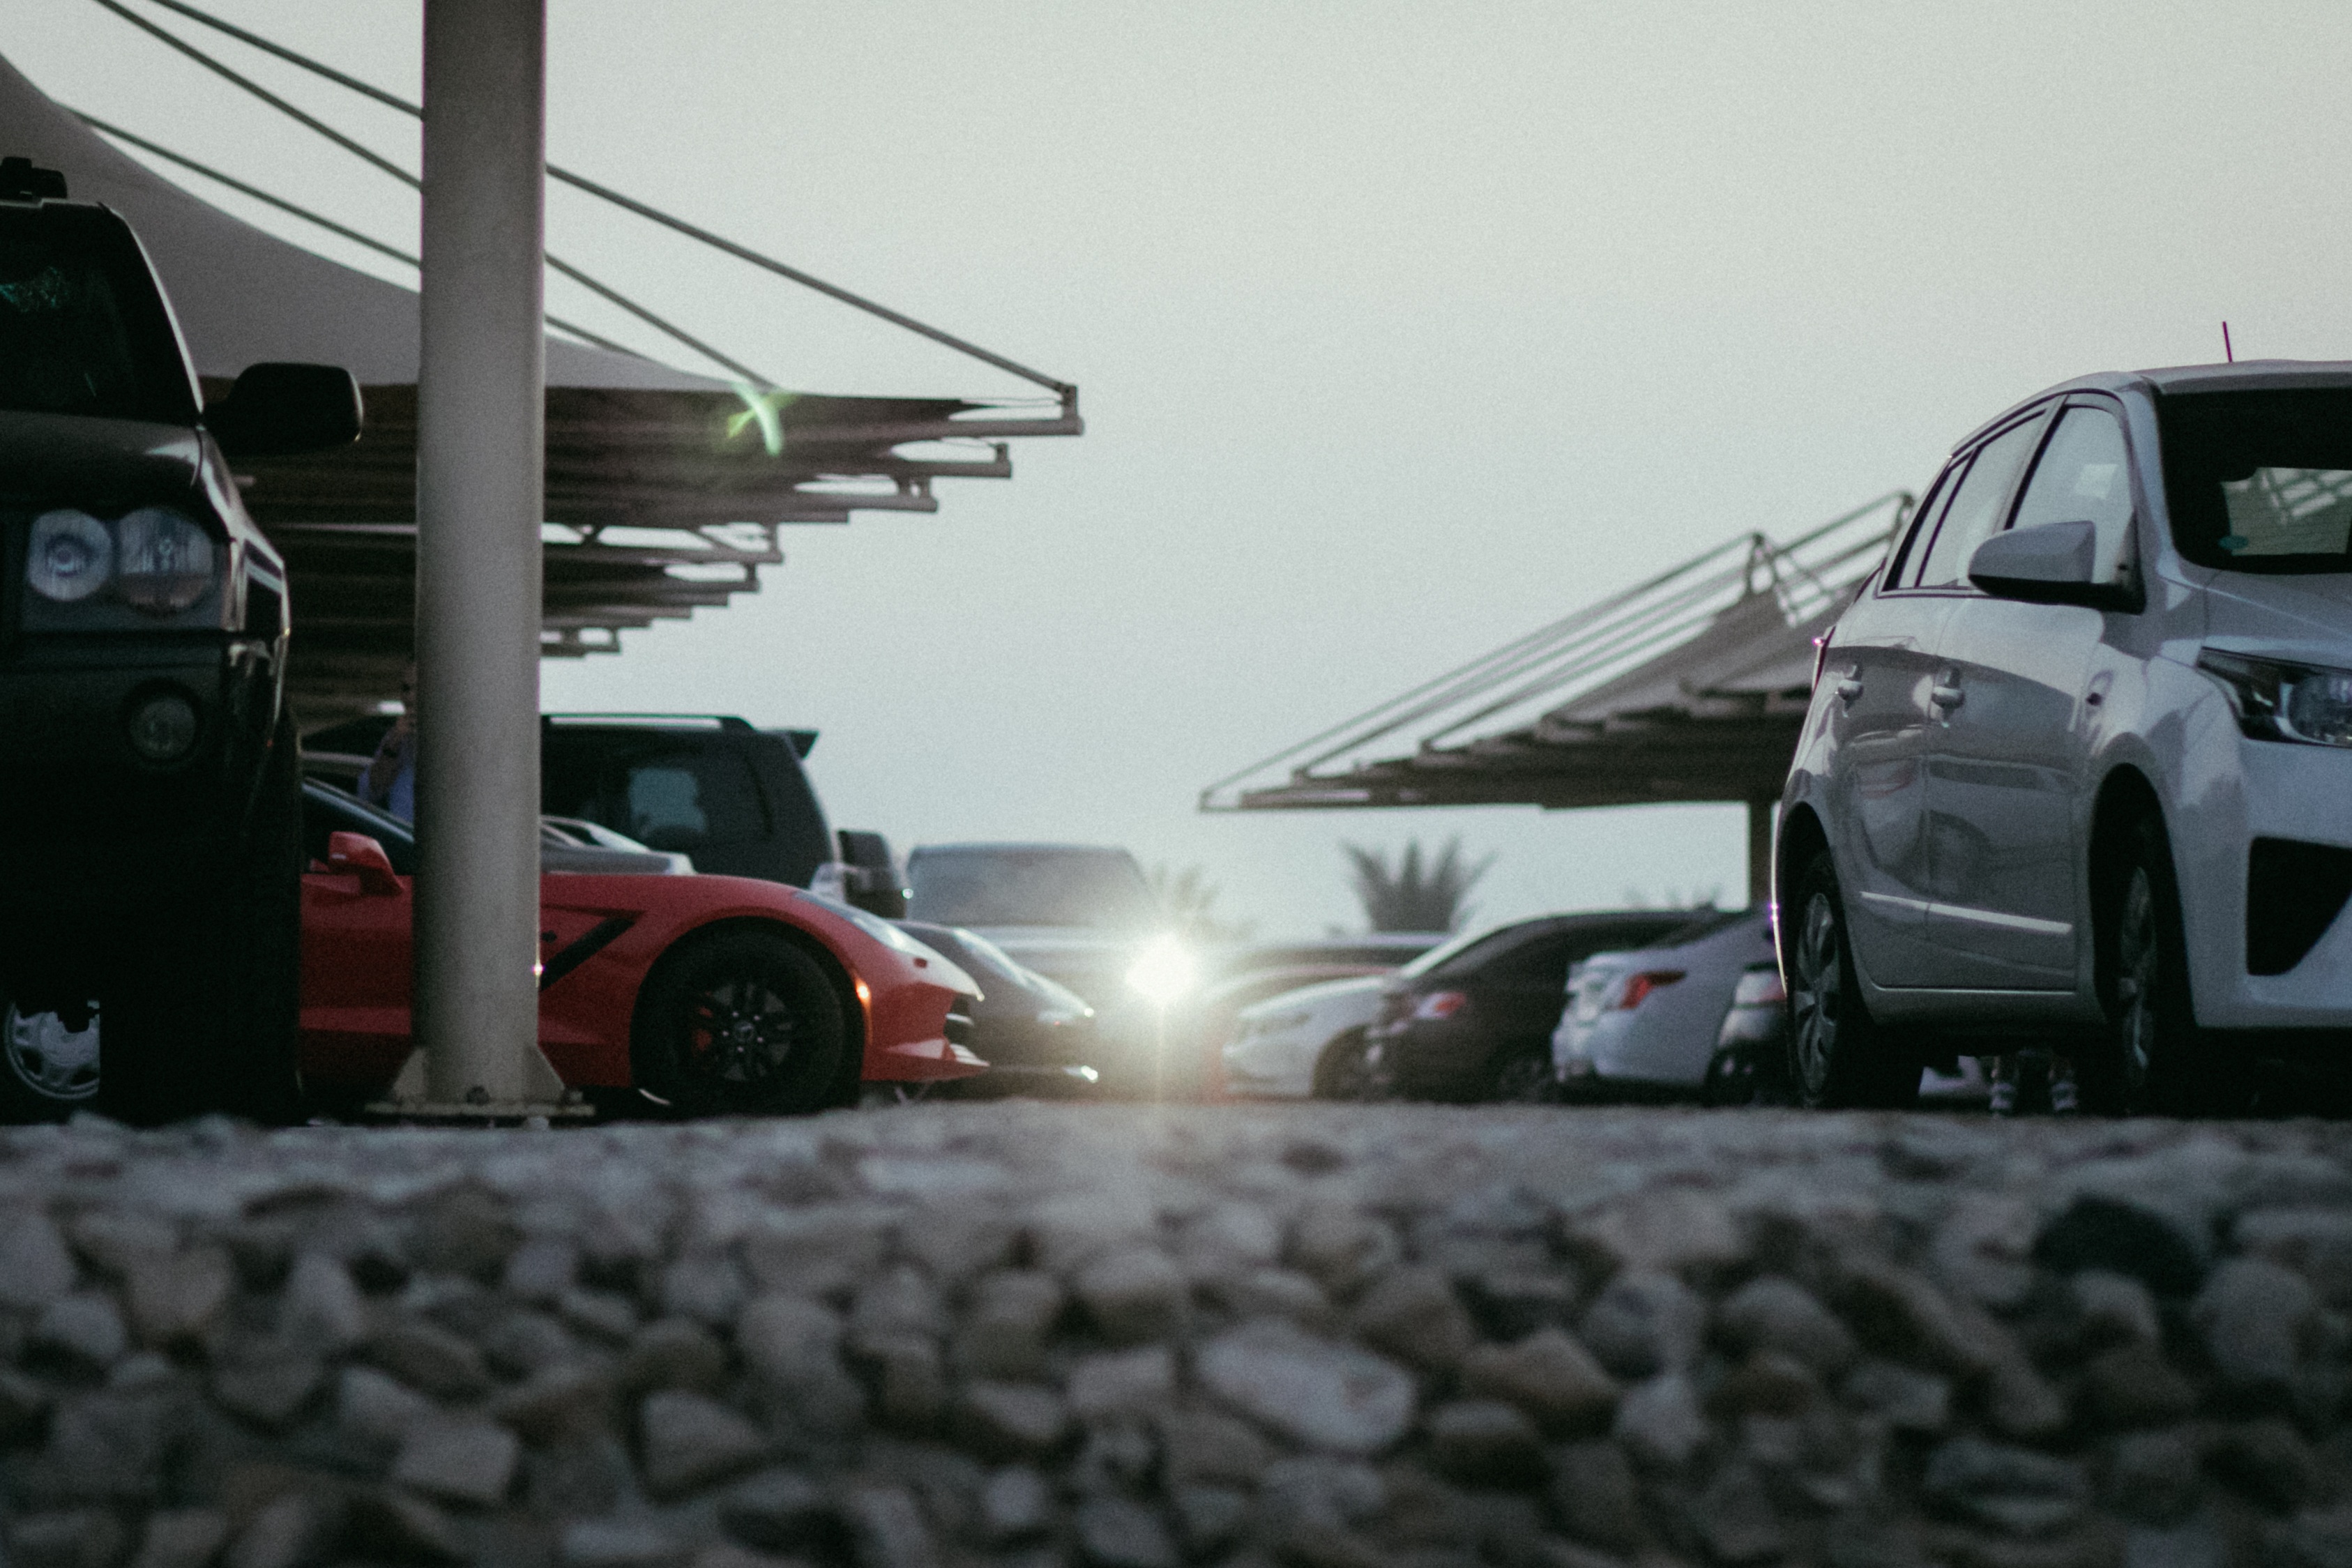
light, street, car, wheel, urban, travel, red, vehicle, dubai, marina, tourism, sports car, motor vehicle, supercar, sedan, culture, uae, emirates, jbr, arabia, style, audi, middle, arabic, success, east, arab, city car, auto part, sport utility vehicle, land vehicle, automotive exterior, compact car, automotive design, luxury vehicle, performance car, family car, executive car, dubaicars, emarati, automotive wheel system